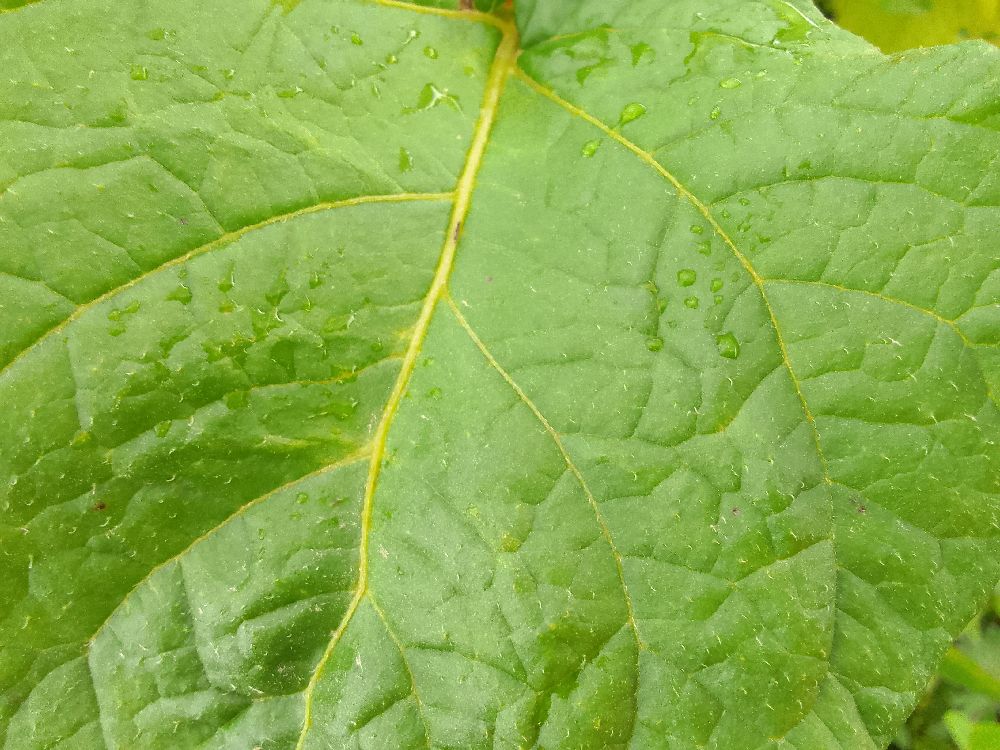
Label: Healthy